The Legendary Hero Is Dead!

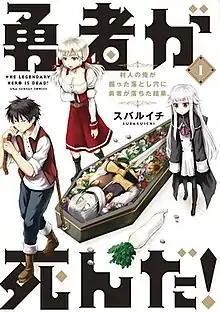
First volume cover

is a Japanese manga series written and illustrated by Subaruichi. It was serialized in Shogakukan's "Ura Sunday" website and "MangaOne" app from December 2014 to December 2020, with its chapters collected into twenty volumes. An anime television series adaptation produced by Liden Films aired from April to June 2023.